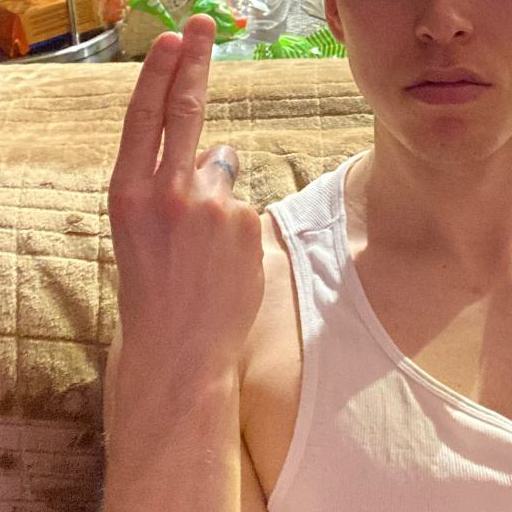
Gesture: two_up_inverted